Winifred Josephine Robinson

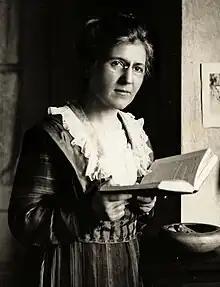
Robinson in 1914

Winifred Josephine Robinson (1867–1962) was an American botanist, educator, and educational administrator. As a botanist, she studied ferns and wrote several papers and books. She was the first dean of the Women's College of the University of Delaware, which was founded in 1914.